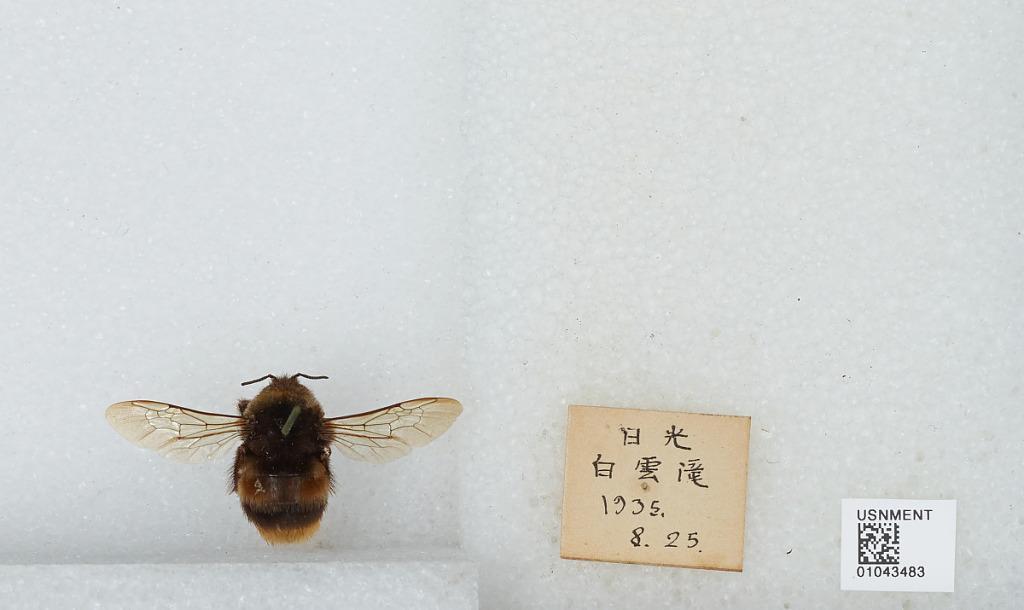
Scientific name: Bombus sp.
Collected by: K. Tsunegi
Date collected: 1935-8-25
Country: Japan
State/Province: Tochigi
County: Nikko
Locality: Hakuun waterfall